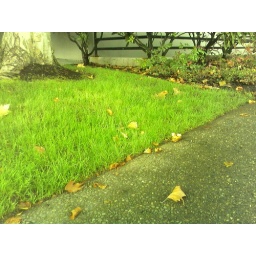
Even the grass outside the building in which I work is Autumn-coloured.